Forest Whitaker filmography

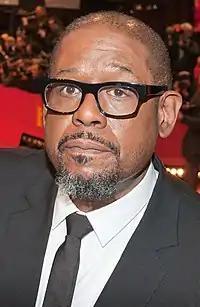
Forest Whitaker in 2014

Whitaker started his career in early roles in films such as "Fast Times at Ridgemont High" (1982), "Vision Quest" (1985), ' (1986), "Platoon" (1986), "Good Morning, Vietnam" (1987) before his leading role in Clint Eastwood's "Bird" (1988). Whitaker continued acting in films such as ' (1992), "Blown Away" (1994), "Prêt-à-Porter" (1994), "Mr. Holland's Opus" (1995), "" (1999), and "Panic Room" (2002) He won the Academy Award for Best Actor for his role in ' (2006). He has since acted in ' (2007), "Vantage Point" (2008), "Lee Daniels' The Butler" (2013), "Arrival" (2016), "Rogue One: A Star Wars Story" (2016), "The Forgiven" (2017), and "Black Panther" (2018).